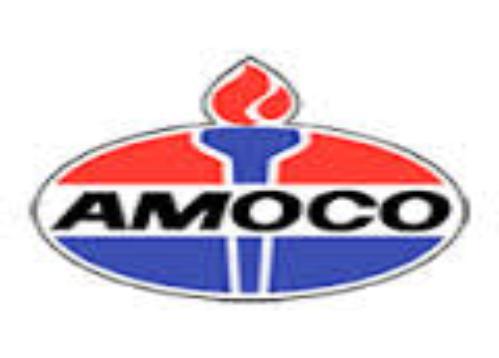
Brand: Amoco
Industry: Others